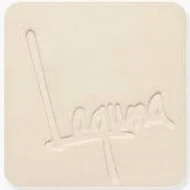
B-Mix Laguna Clay: Cone 5
Level: Beginner and up Firing: Midrange Cone 5 Oxidation: Fires to a cream color Reduction: Fires to an off-white or light gray Texture: Smooth and porcelain-like Ideal Purpose: All-purpose Extra Information: Because of its light color, glazes appear cleaner compared to darker clay bodies Shrinkage: 12% Absorption: 2.3%
Brand: New Mexico Clay
Category: Arts & Entertainment > Hobbies & Creative Arts > Arts & Crafts > Art & Crafting Materials > Pottery & Sculpting Materials > Clay & Modeling Dough > Clay > Sculpting Clay